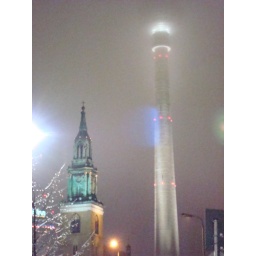
church and 60's East tv tower high in the clouds